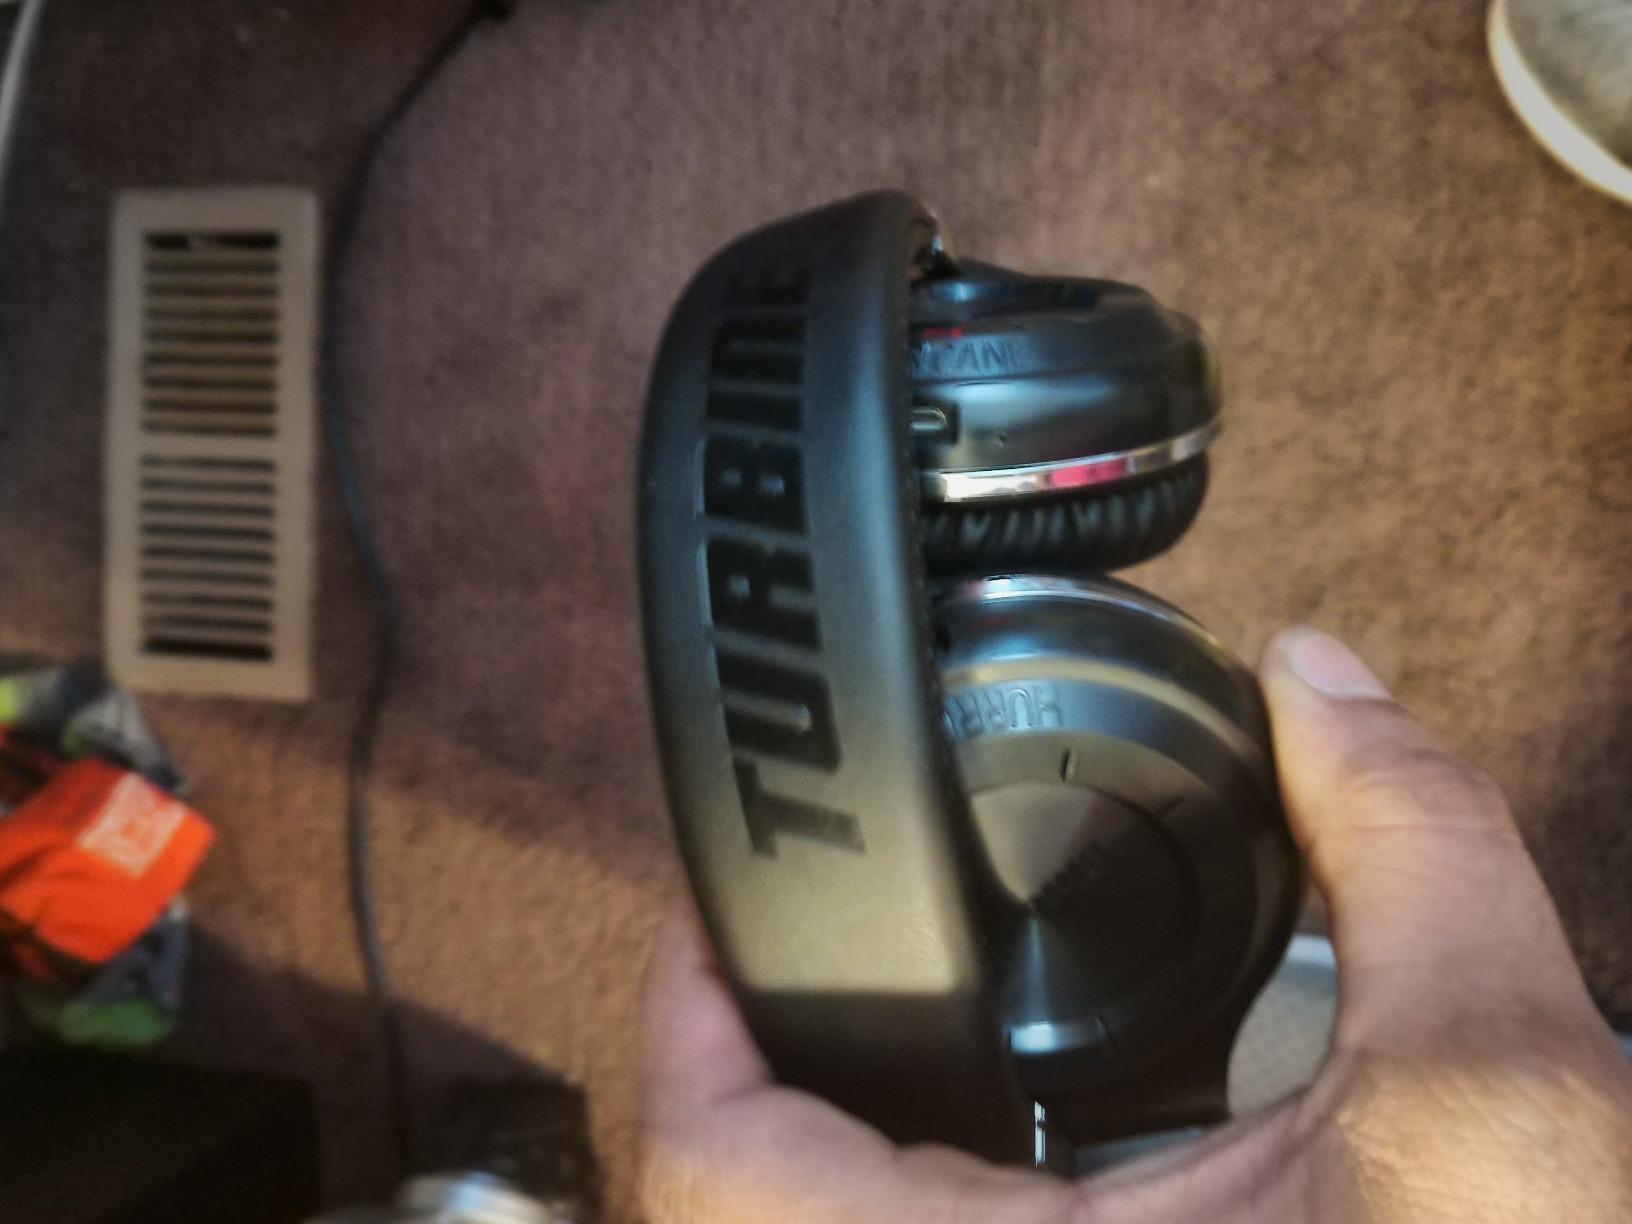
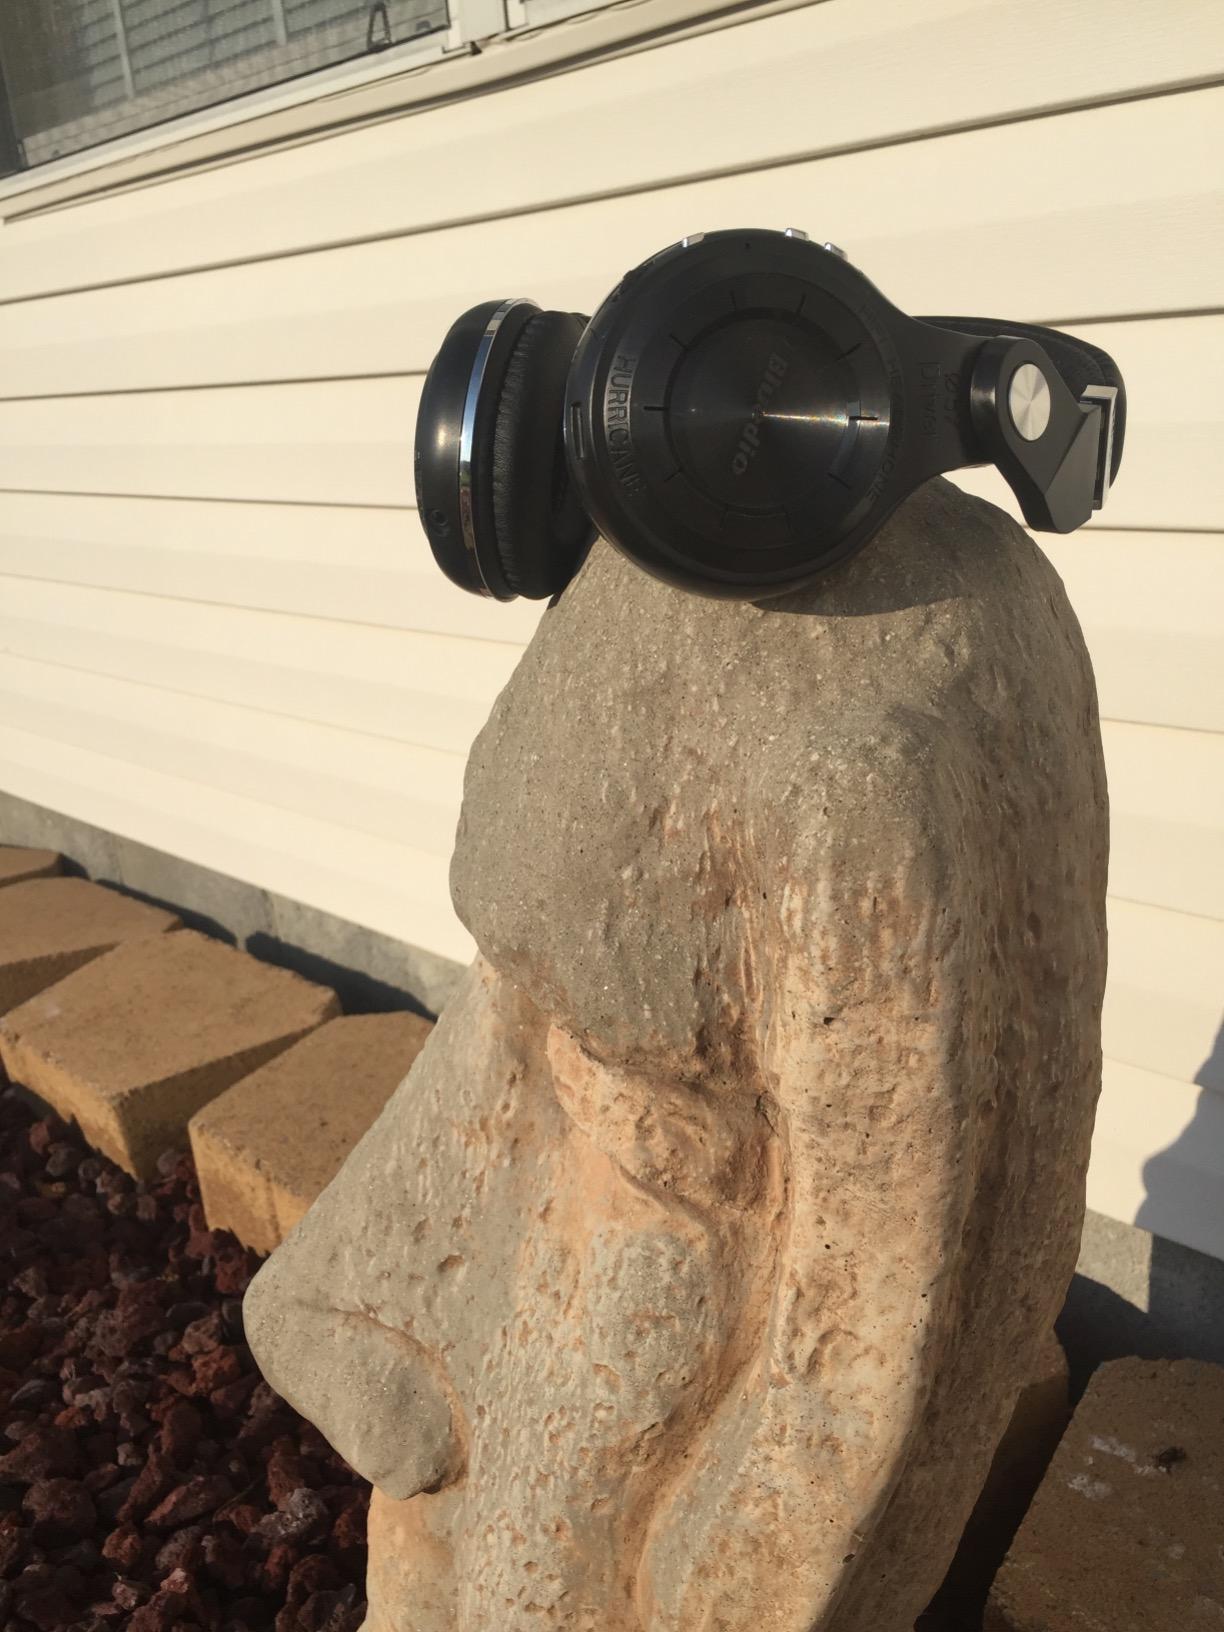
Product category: headphones
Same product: yes